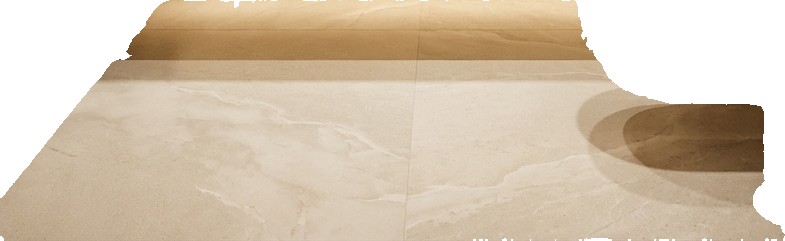
Surface category: floors